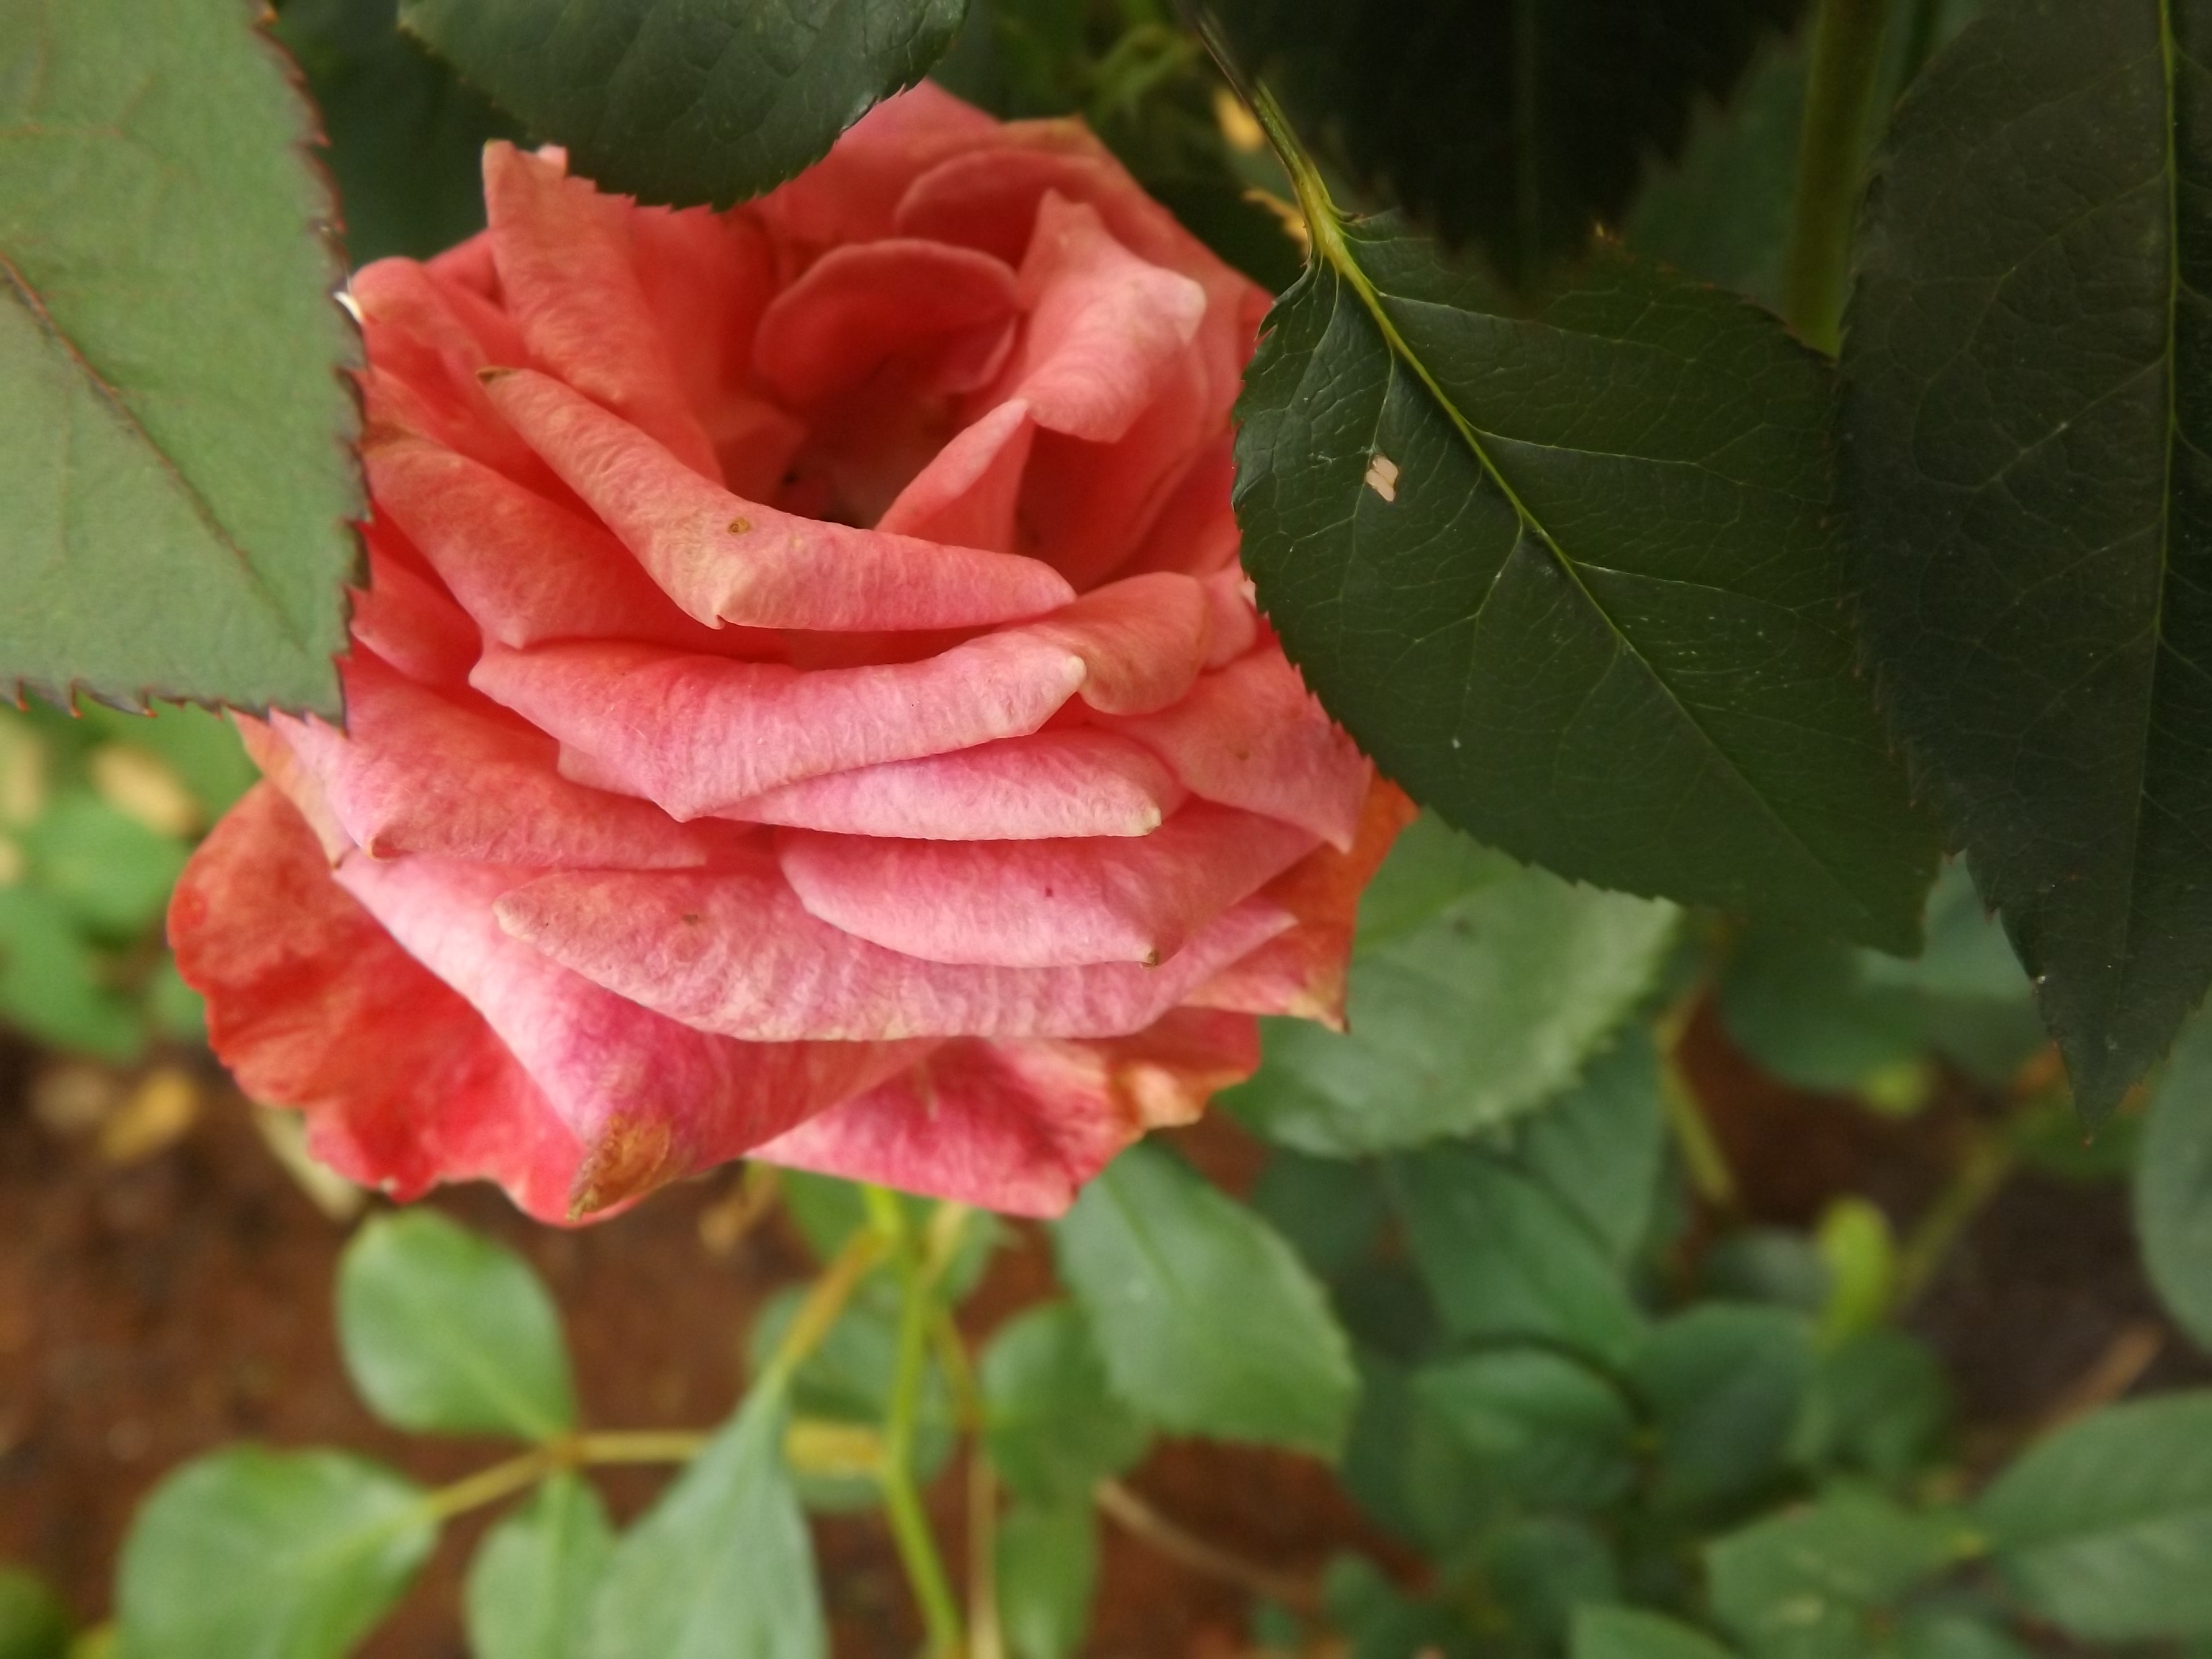
nature, plant, leaf, flower, petal, rose, red, botany, garden, flora, flowers, shrub, rosa, floribunda, macro photography, flowering plant, garden roses, rose family, annual plant, land plant, rose order